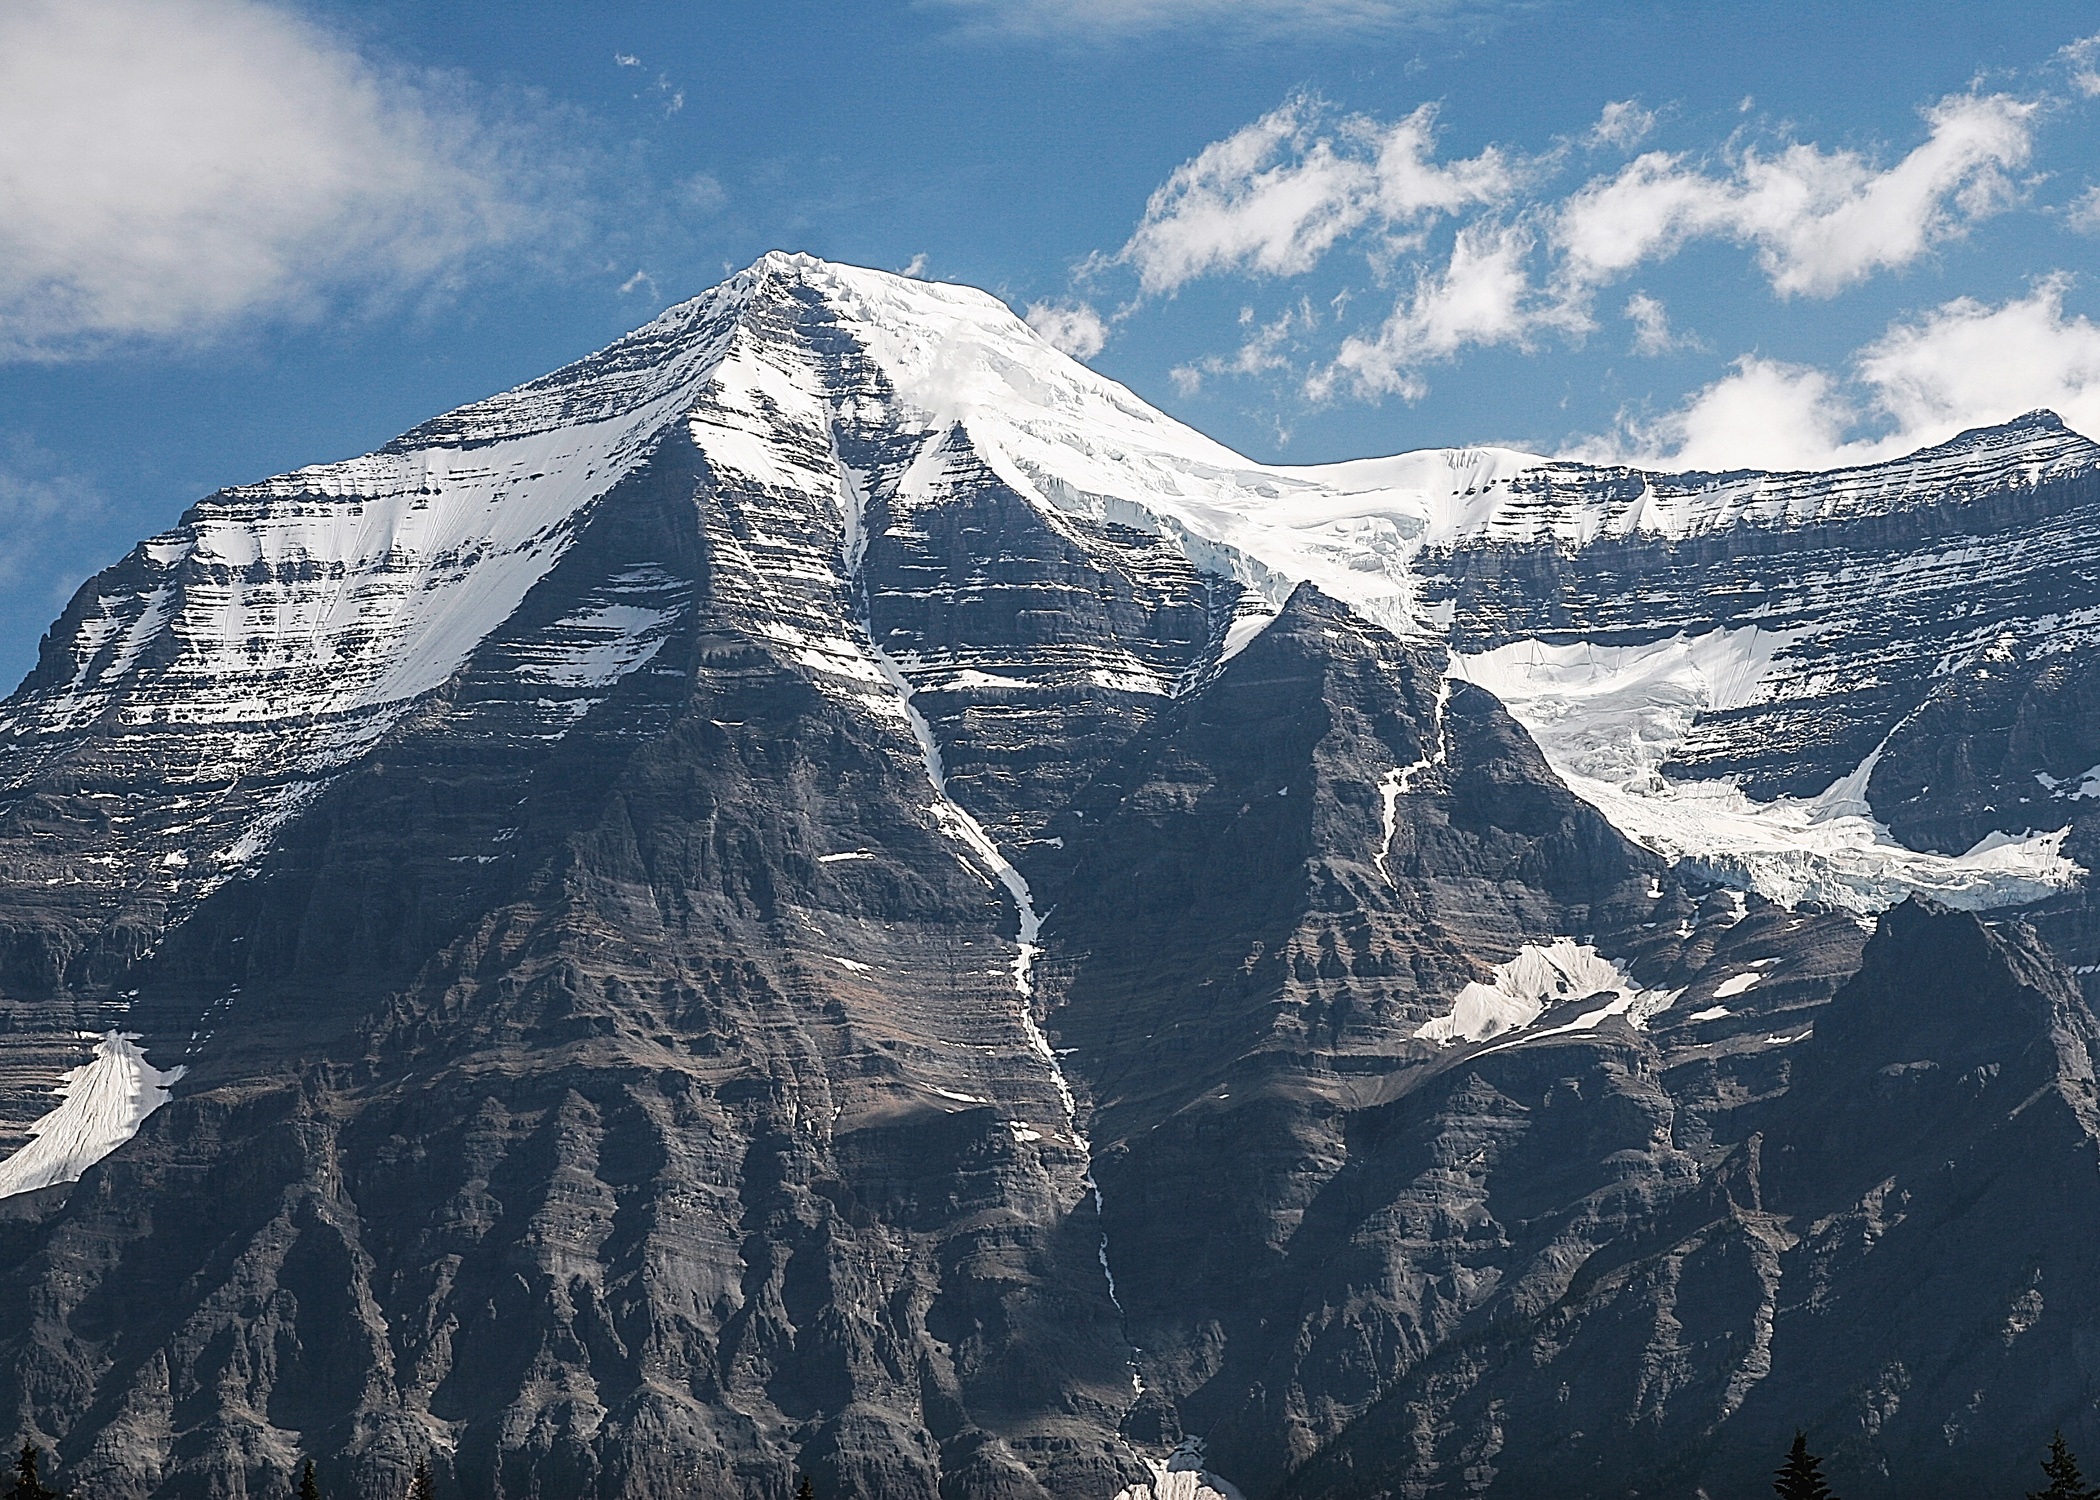
landscape, nature, rock, mountain, snow, winter, sky, peak, mountain range, weather, blue, mountain top, ridge, summit, mountain landscape, outdoors, alps, canada, canadian, plateau, inspiration, cirque, landform, nature landscape, mountain pass, inspirational landscape, mount robson, geographical feature, mountainous landforms, geological phenomenon